Karinkunnam 6's

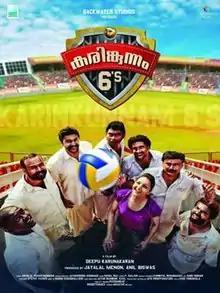
Theatrical release poster

Karinkunnam 6's is a 2016 Indian Malayalam sports drama film directed by Deepu Karunakaran. The film stars an ensemble cast including Manju Warrier, Anoop Menon, Babu Antony, Baiju, Padmaraj Ratheesh, Sudev Nair, Sudheer Karamana, Santhosh Keezhattoor, Nandu, Jacob Gregory, Suraj Venjaramoodu, Sreejith Ravi and Pradeep Kottayam. The musical score and songs are composed by Rahul Raj. It was released in Kerala on 6 July 2016. The film is a tribute to Jimmy George.